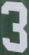
Number: 3